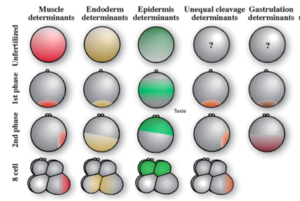
déterminantscyto
Le développement mosaïque est une théorie faisant partie de la biologie évolutive du développement. Selon elle, chaque cellule d'un embryon est à l’origine d’une partie bien précise de l'organisme, via des agents tels que des facteurs de transcription positionnés dans l'œuf par la mère. Si une cellule est endommagée ou enlevée, elle ne pourra pas être remplacée ni compensée par une autre cellule qui serait reprogrammée. Un développement mosaïque implique que la division cellulaire de l’œuf et l’origine des différents types cellulaires sont prédéterminés et que toute déviation produirait un organisme défectueux. Dans un embryon totalement mosaïque, si on séparait les deux premiers blastomères, ils donneraient chacun un demi-embryon, pourvu que la distribution du matériel dans l’œuf soit normale. Dans le développement mosaïque, les cellules communiquent très peu entre elles, et la spécification cellulaire suit un patron rigide. En effet, chaque cellule a un sort prédéterminé et restrictif. On observe une spécification autonome lorsque la spécification d’une cellule est indépendante de ce qui l’entoure.